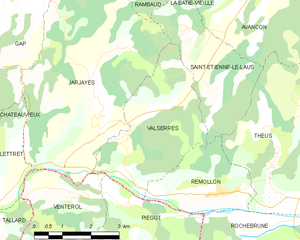
Carte des communes françaises: Valserres